Ford Cirrus concept car

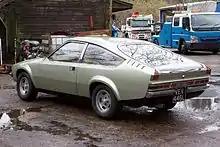
Ford Cirrus rear view

The winning design was by Michael Moore, an existing automotive designer for Chrysler UK.